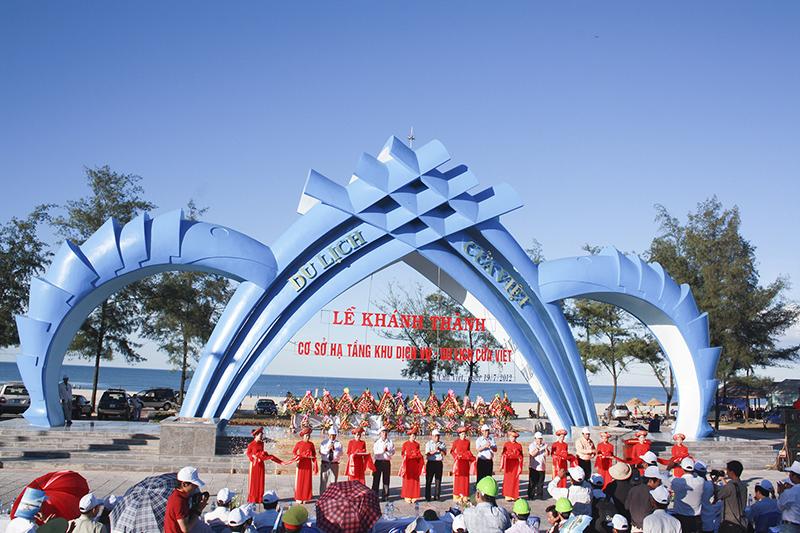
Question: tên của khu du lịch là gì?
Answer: khu du lịch cửa việt